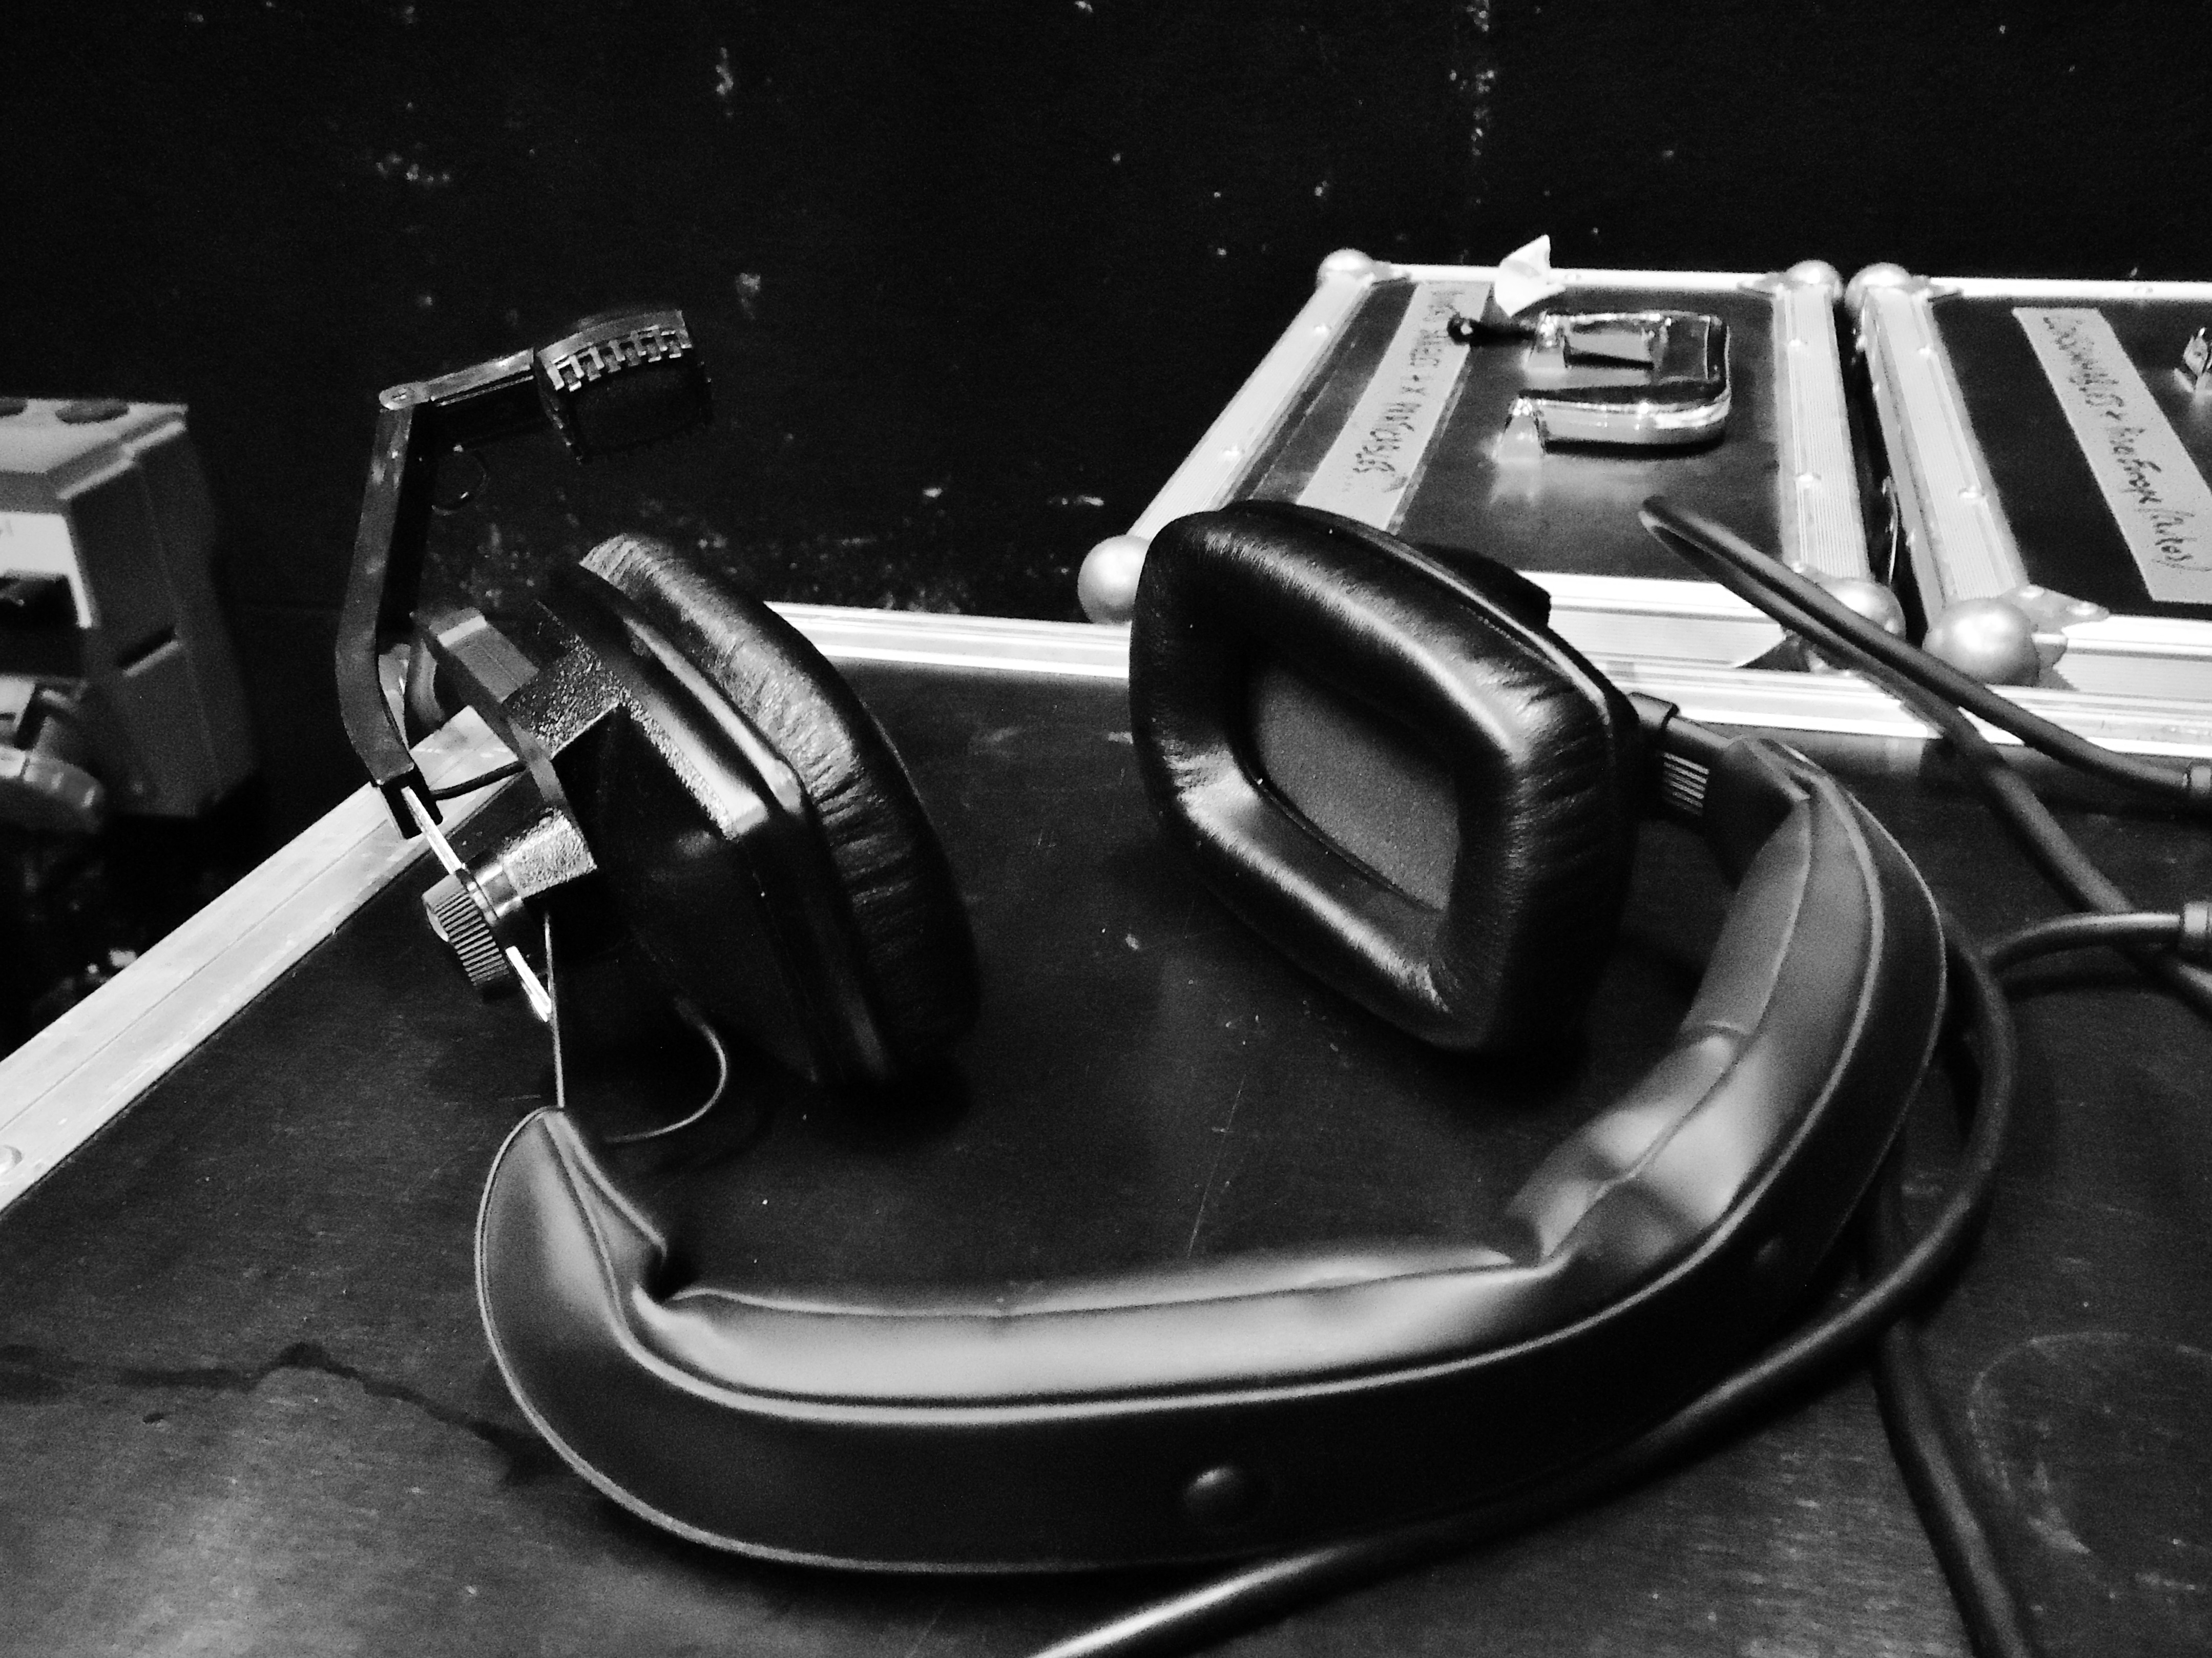
black and white, wheel, vehicle, show, black, monochrome, bumper, helmet, sound, monochrome photography, automotive exterior